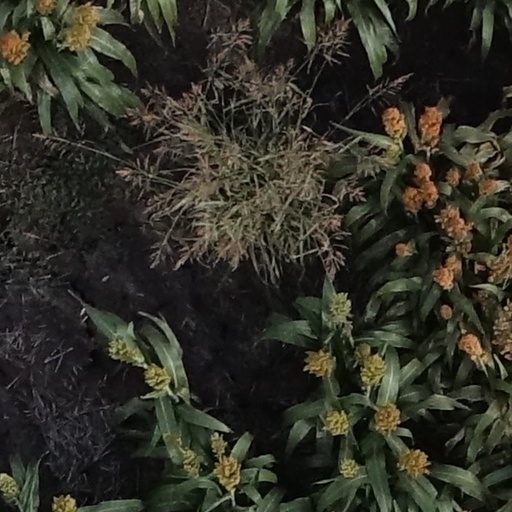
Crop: sorghum